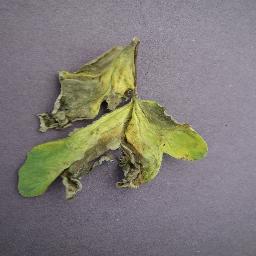
Label: Tomato___Late_blight